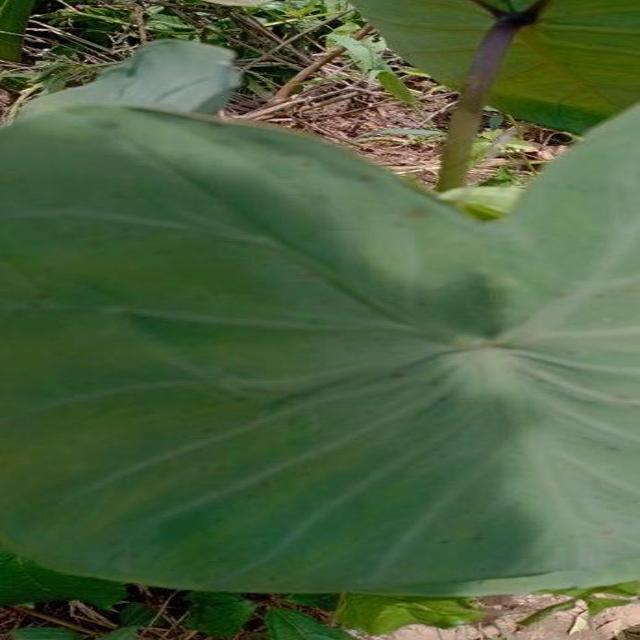
Label: Healthy